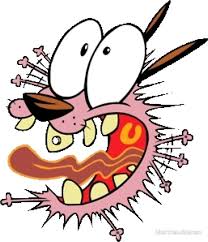
Portrait style: Cartoon Portrait